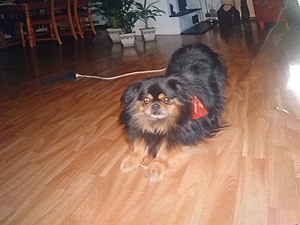
Tibetansk spaniel
Sort Tibetansk spaniel
Tibetansk Spaniel er en race, der tilhører selskabshundene. Tibetansk Spaniel er en velproportioneret miniature hund af typen tempelhunde. Højden er omkring 25 cm, en smule mindre end kropslængden. Racens standard giver mulighed for alle farver. tibetansk spaniel kan være hvid, have blandede farver, eller endda være helt sort. Tibetansk spaniel er en lille elegant hund med stor værdighed. Den er intelligent, munter, vågen og moderat aktiv, hengiven og selvstændig.